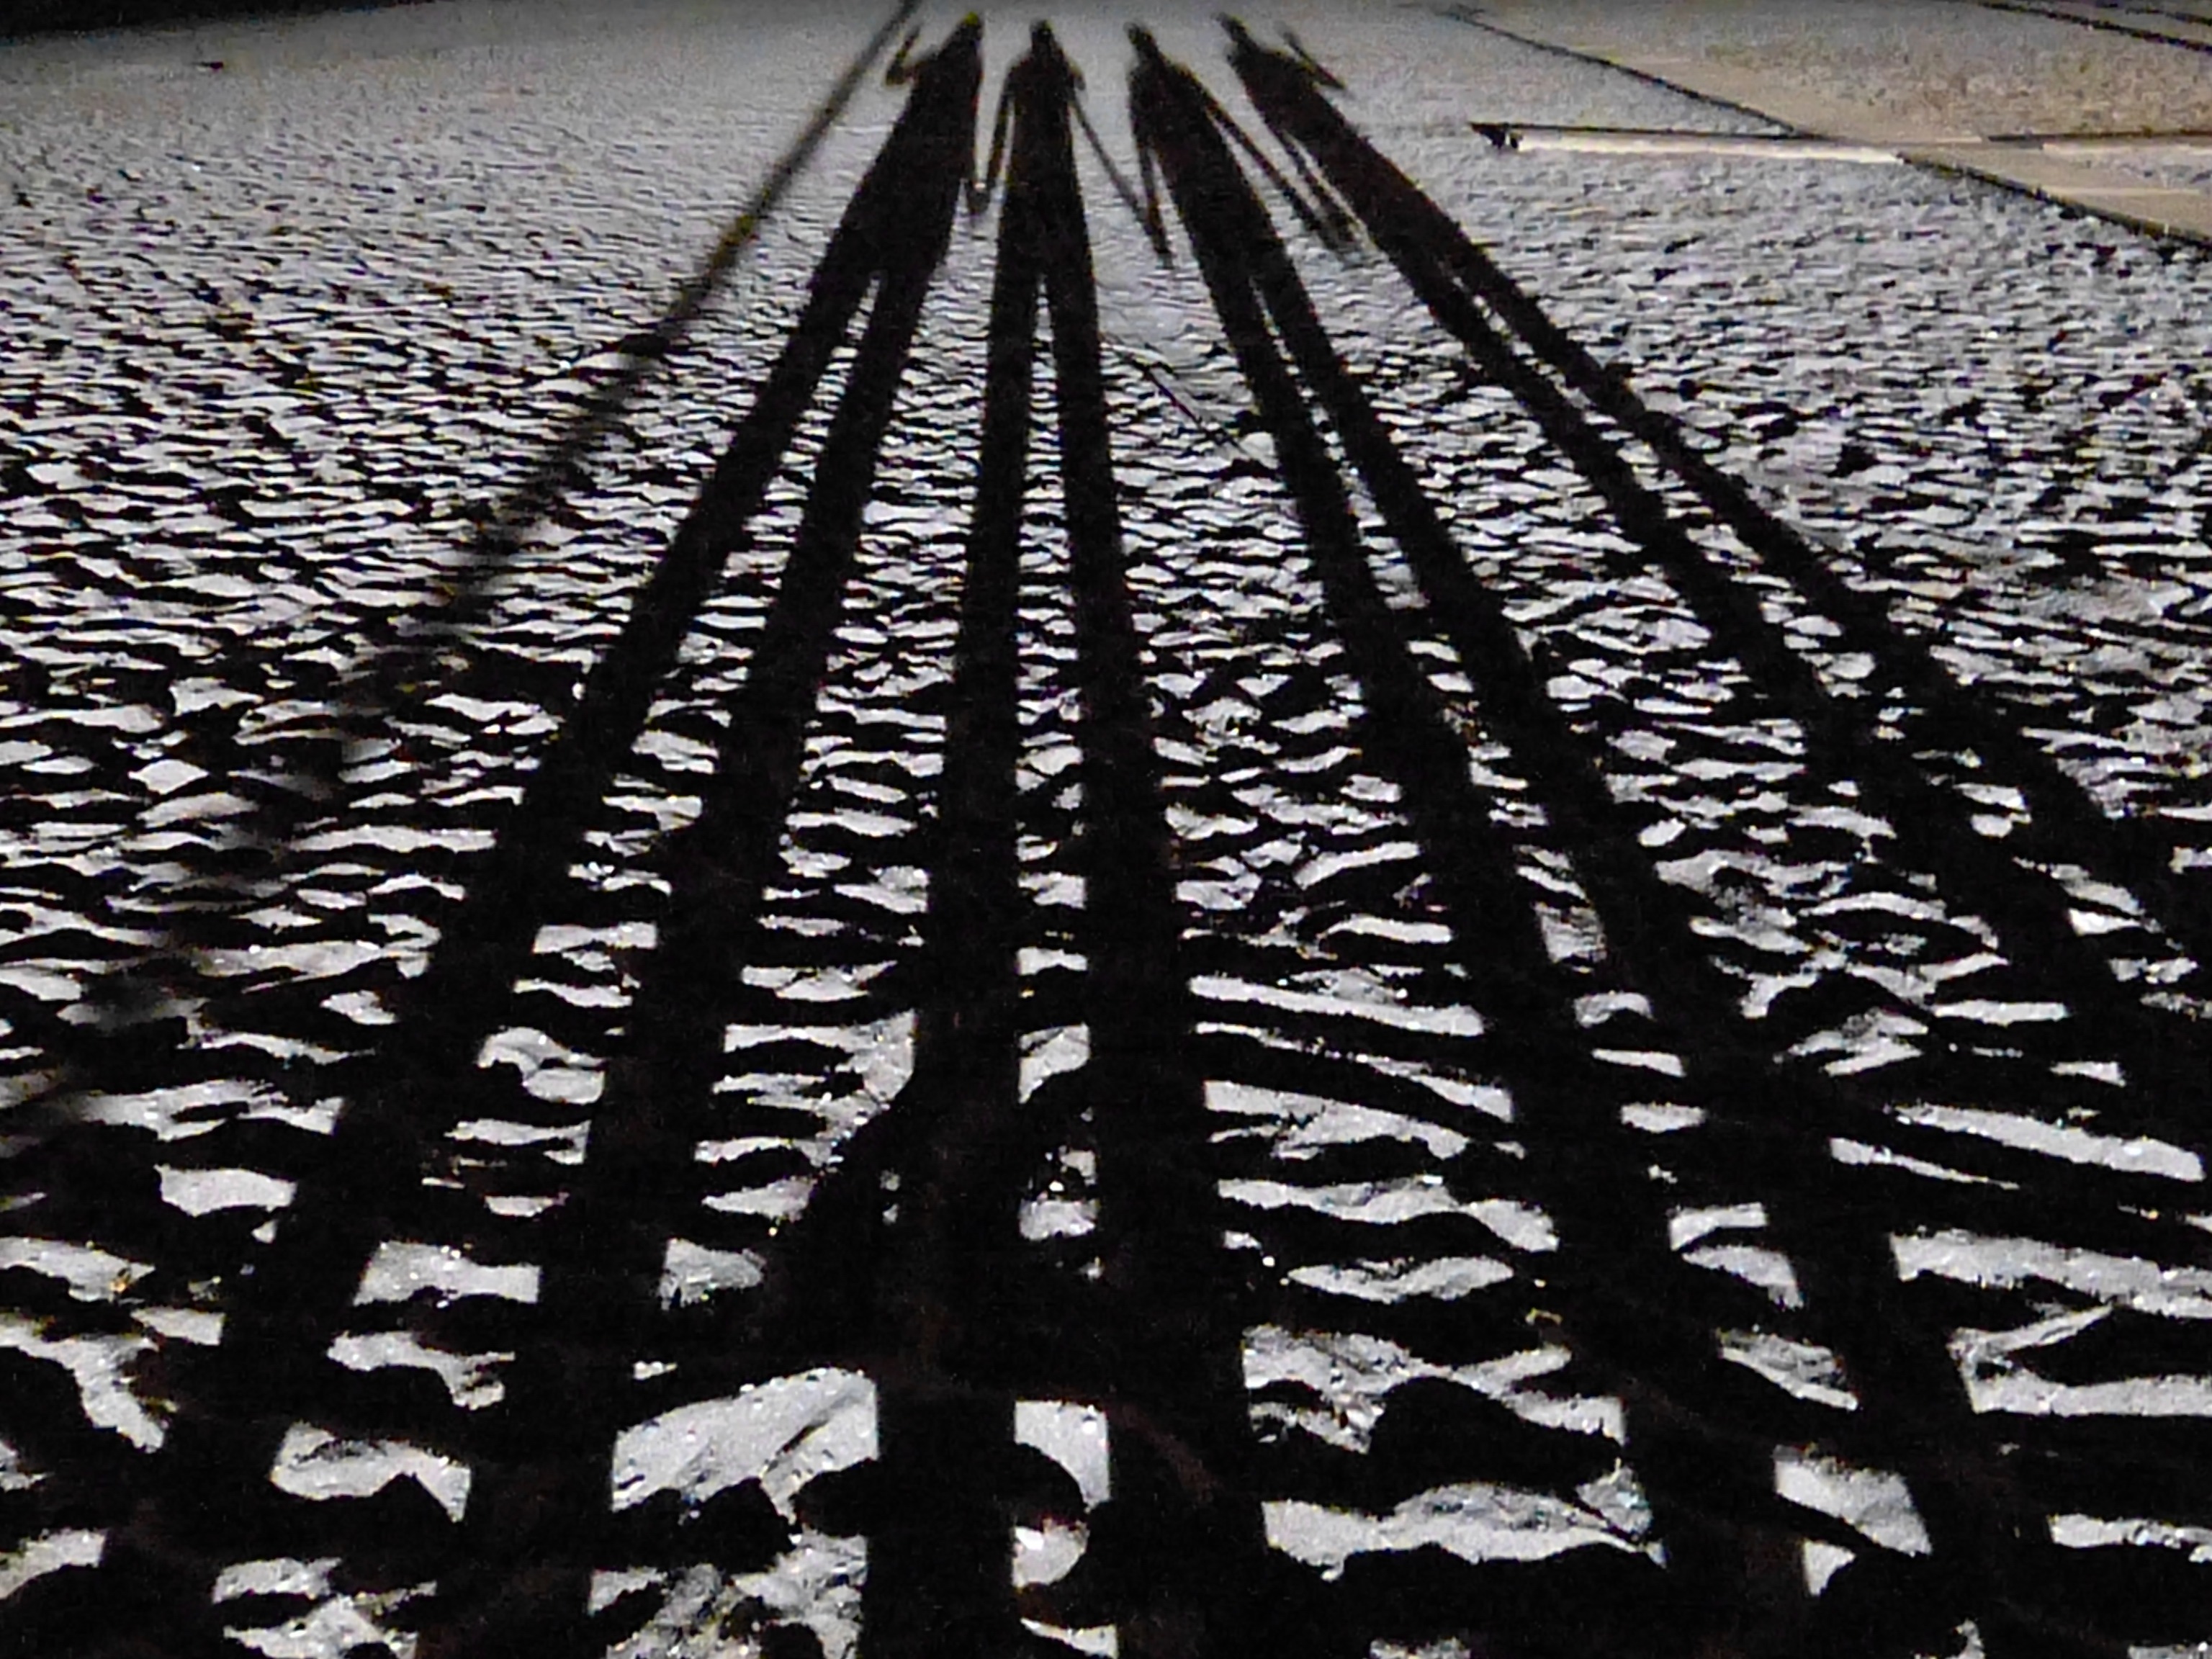
beach, sand, silhouette, snow, track, asphalt, twilight, line, shadow, couple, human, monochrome, long, personal